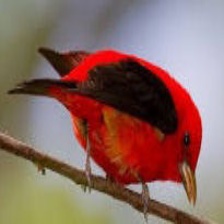
Species: SCARLET TANAGER
Scientific name: PIRANGA OLIVACEA